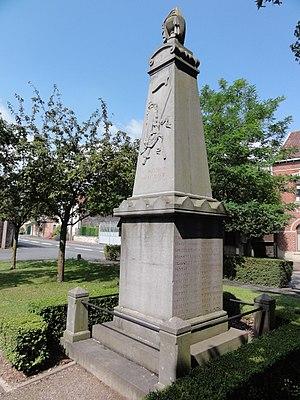
Vendegies-sur-Écaillon (Nord, Fr) monument aux morts
Vendegies-sur-Écaillon est une commune française située dans le département du Nord, en région Hauts-de-France.